Playhouse Square

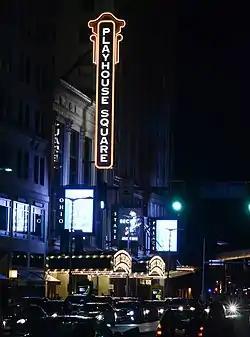
The Ohio and State Theatres and Connor Palace are on the north side of Euclid Avenue.

Playhouse Square is a theater district in downtown Cleveland, Ohio, United States. It is the largest performing arts center in the US outside of New York City (only Lincoln Center is larger). Constructed in a span of 19 months in the early 1920s, the theaters became a major entertainment hub for the city for much of the 20th century. However, by the late 1960s, the district had fallen into decline and its theaters had closed down. In the 1970s, the district was revived through a grassroots effort that helped usher in a new era of downtown revitalization. For this reason, the revival of Playhouse Square is often locally referred to as being "one of the top ten successes in Cleveland history."